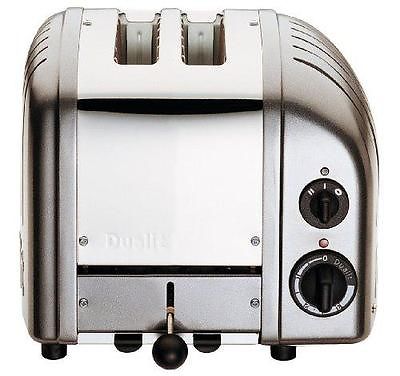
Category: toaster